Tragedy of the Street

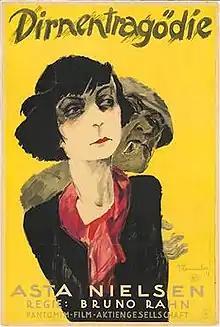
Theatrical film poster

Tragedy of the Street (German: Dirnentragödie) is a 1927 German silent drama film directed by Bruno Rahn and starring Asta Nielsen, Hilde Jennings and Oskar Homolka. The 85-minute film is also known by the alternative title Women Without Men.